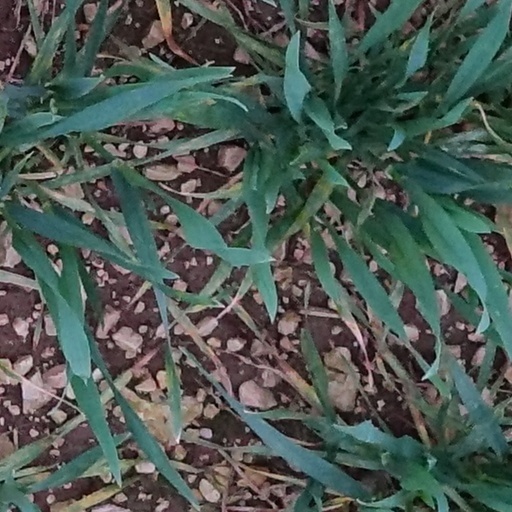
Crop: wheat